Belvédère

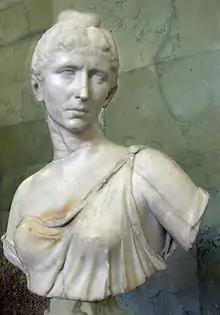
Cornelia Salonina took the waters nearby.

In 500 BC the Gauls infiltrated the Ligurian coast and arrived in the mountains around. The inhabitants of Massalia (Marseilles) founded colonies along the coast: Antibes, Monaco, Nice. Farmers spread inland raising vines and olives without however reducing the independence of the mountain dwellers